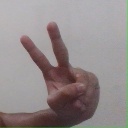
अक्षर: ऐ